Tyrosinemia type I

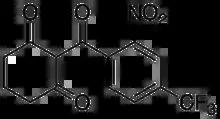
Nitisinone

Nitisinone is prescribed ultimately to reduce the accumulation of toxic metabolic intermediates, such as succinylacetate, which are toxic to cells. It modifies the function of 4-hydrooxyphenylpyruvate dioxygenase by acting as a competitive inhibitor. 4-hydrooxyphenylpyruvate dioxygenase functions to convert 4-hydroxyphenylpyruvate to homogentisate as the second enzymatic reaction in the tyrosine catabolic pathway. This prevents the further catabolism of tyrosine. It is recommended that nitisinone treatment begins immediately following a confirmed or suspected case of HT1. It is supplied orally as a capsule or suspension in dose increments of 2 mg, 5 mg, 10 mg, or 20 mg or 4 mg/mL respectively. The starting dose is 1 mg/kg one time daily or 2 mg/kg one time daily for 48 hours if the patient is experiencing acute liver failure. Patient responsiveness to nitisinone is assessed by measuring blood coagulation activity and SA levels in blood and urine. Patients should display a positive response within 24–48 hours of first dose. Establishment of the long-term dosage will vary from patient to patient. It is recommended that nitisinone levels be maintained at 30-50 μM in the blood stream.